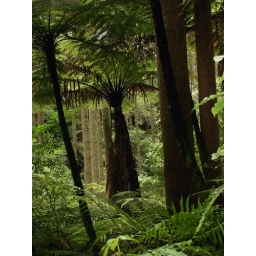
Forest between the green and blue lakes by Mt Tarawera